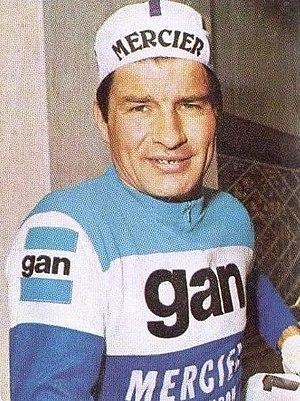
Raymond Poulidor, surnommé « Poupou », né le 15 avril 1936 à Masbaraud-Mérignat dans la Creuse et mort le 13 novembre 2019 à Saint-Léonard-de-Noblat en Haute-Vienne, est un coureur cycliste français, professionnel de 1960 à 1977.